Theories about religion

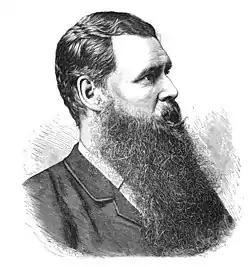
Edward Burnett Tylor

The anthropologist Edward Burnett Tylor (1832–1917) defined religion as belief in spiritual beings and stated that this belief originated as explanations of natural phenomena. Belief in spirits grew out of attempts to explain life and death. Primitive people used human dreams in which spirits seemed to appear as an indication that the human mind could exist independent of a body. They used this by extension to explain life and death, and belief in the after life. Myths and deities to explain natural phenomena originated by analogy and an extension of these explanations. His theory assumed that the psyches of all peoples of all times are more or less the same and that explanations in cultures and religions tend to grow more sophisticated via monotheist religions, such as Christianity and eventually to science. Tylor saw practices and beliefs in modern societies that were similar to those of primitive societies as "survivals", but he did not explain why they survived.